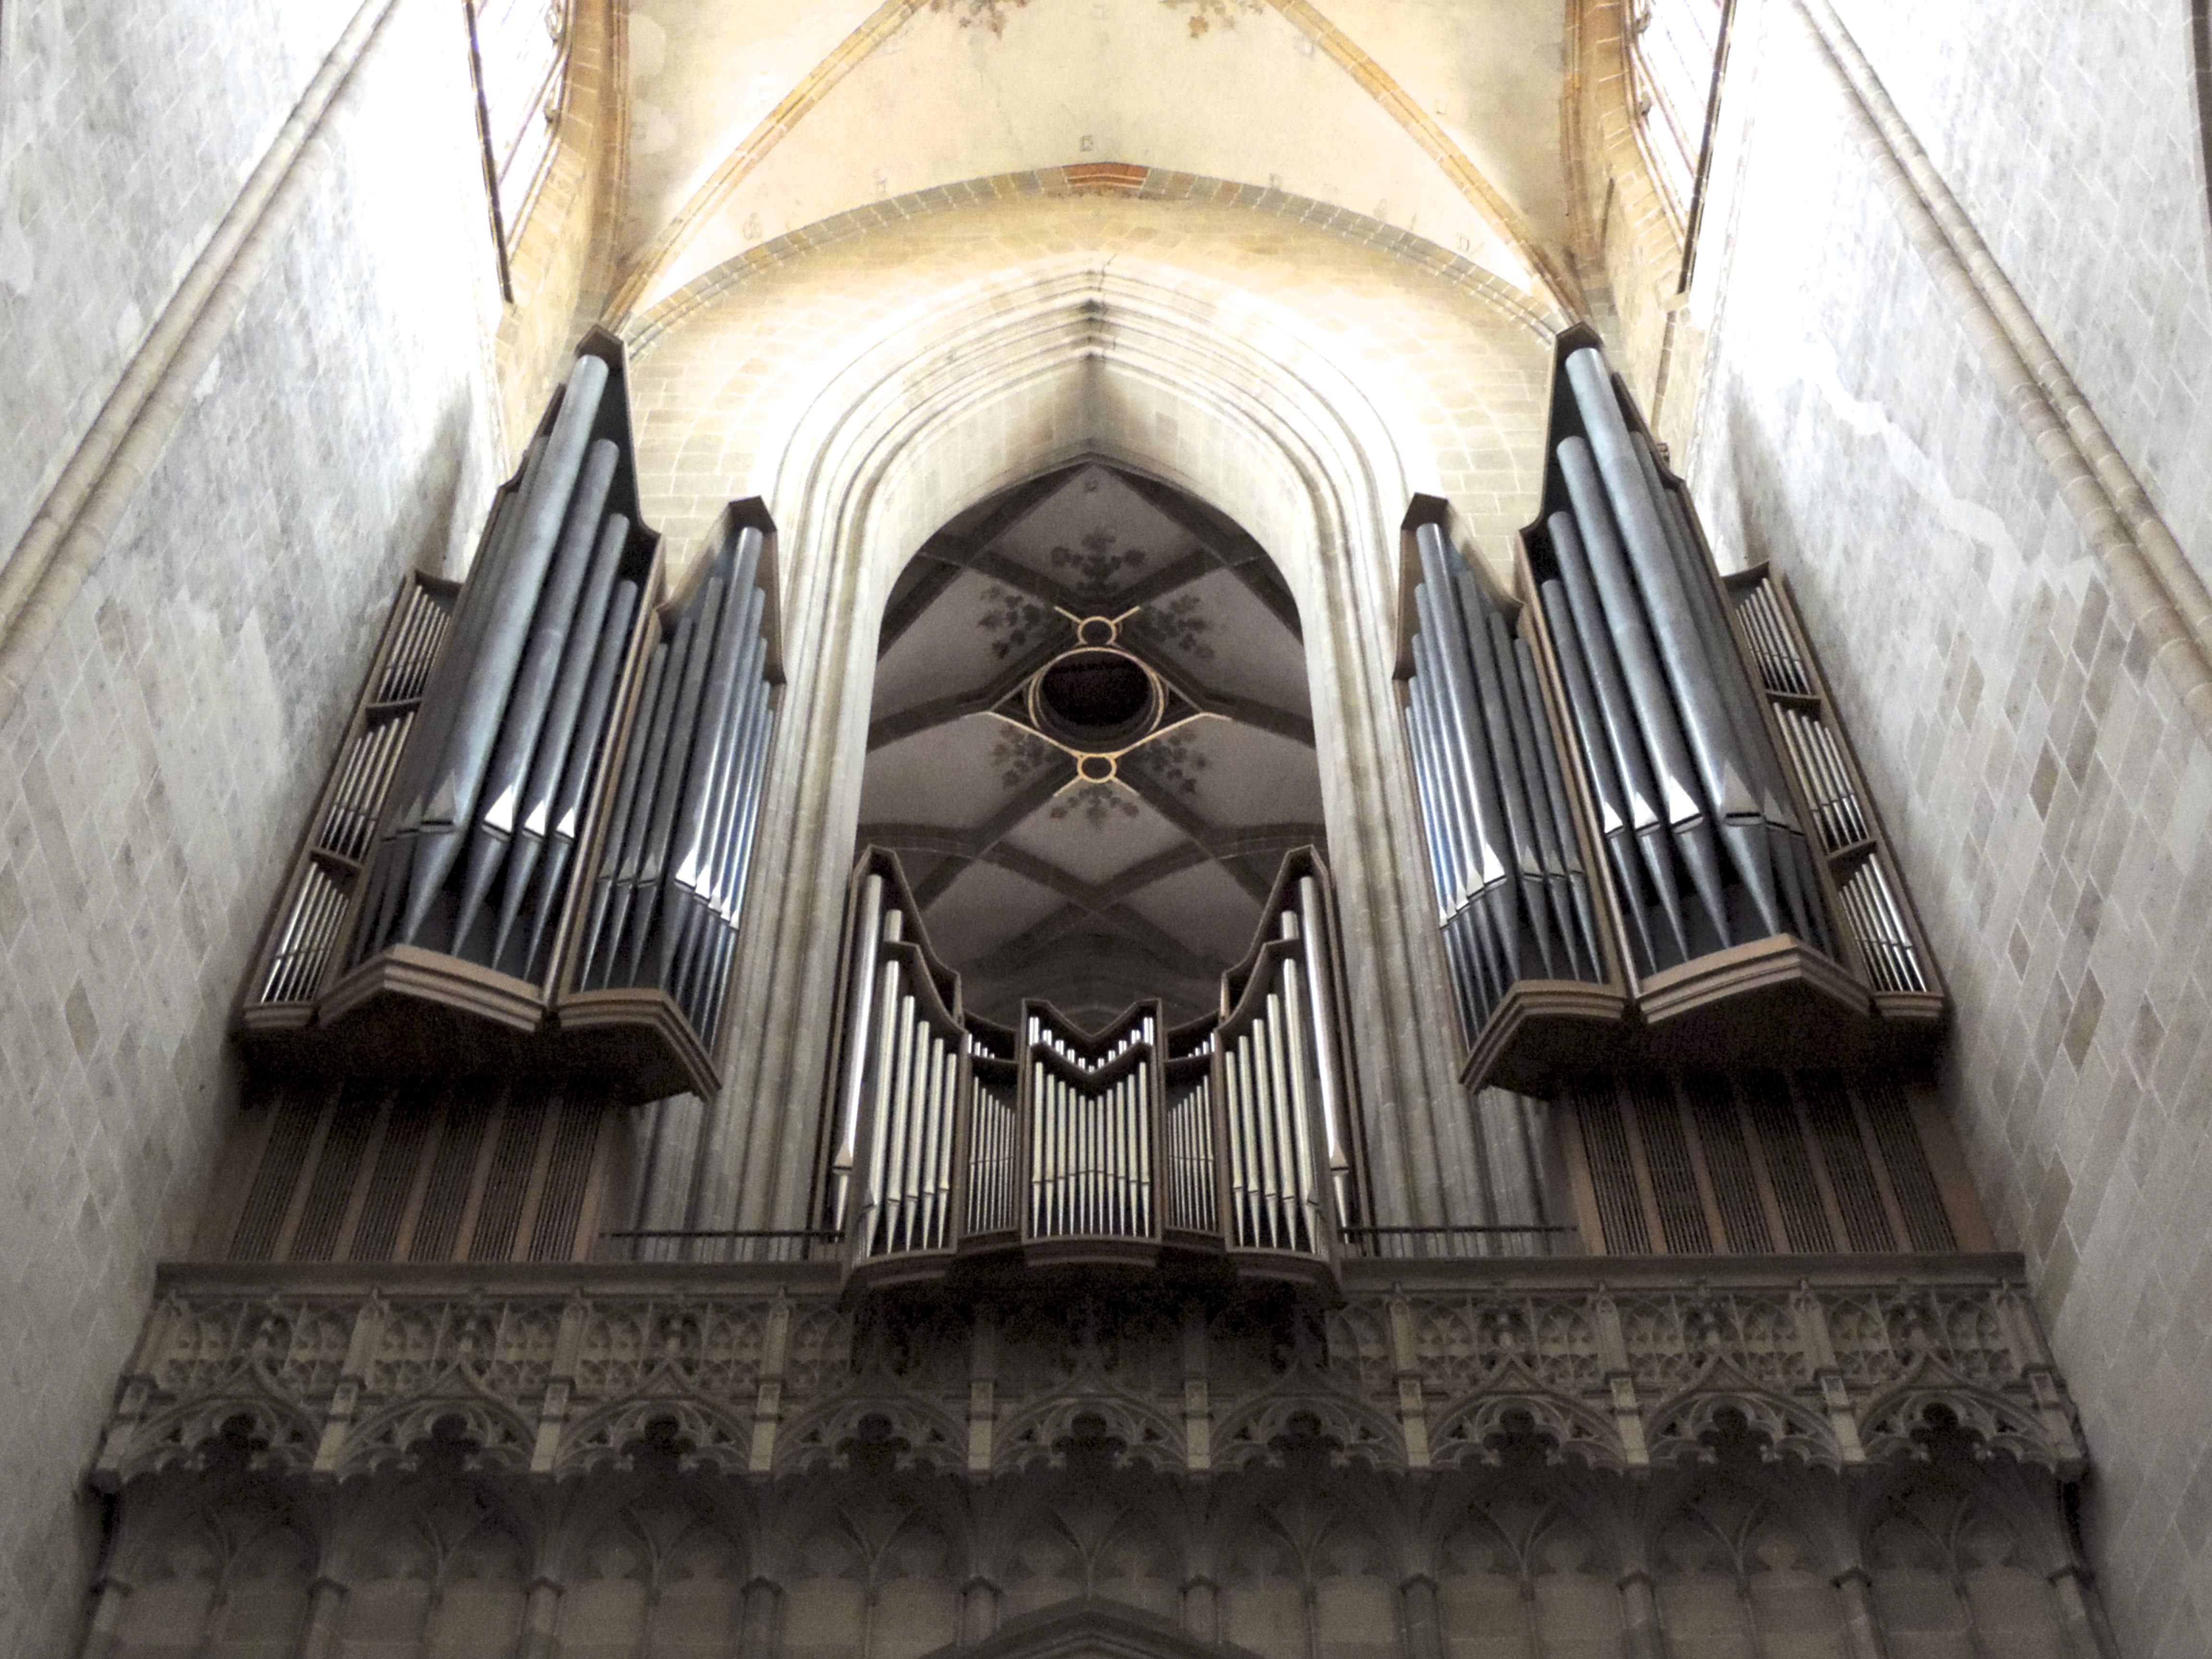
music, architecture, instrument, facade, church, cathedral, chapel, place of worship, art, temple, audio, symmetry, sound, organ, according to